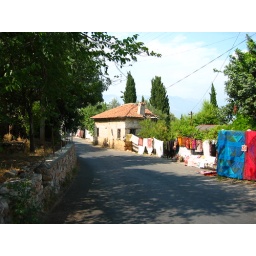
There are small shops which line the street winding down the only road leading to the top of the castle in Alanya.